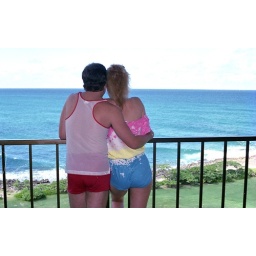
We were in an ocean view room at the turtle bay hilton on the north shore.